York ham

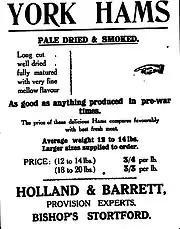
Both versions (pale dried, and smoked) advertised, 1921

Some authors say York ham is smoked, others that this belief derives from the romantic legend that the original York ham was smoked on wood shavings left over from the building of York Minster. "The Larder Chef" asserts it is not smoked, while the "Oxford Companion to Food" asserts that it is.